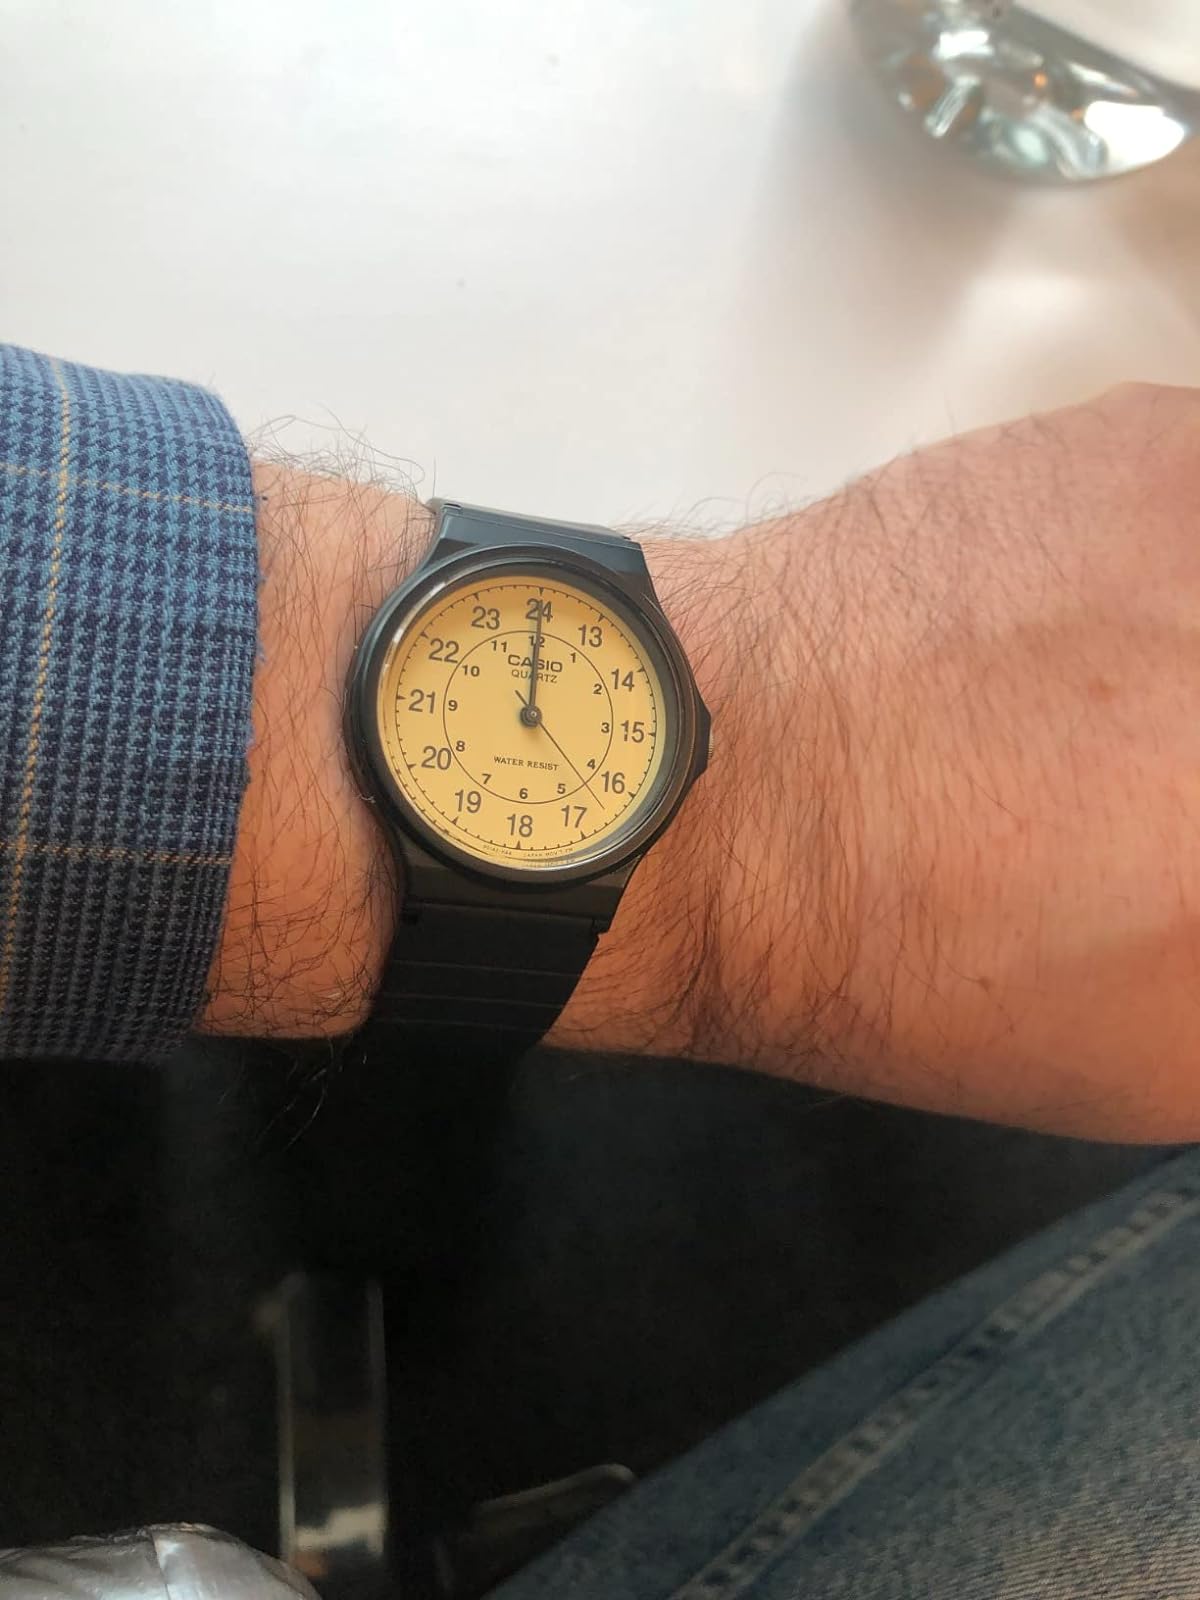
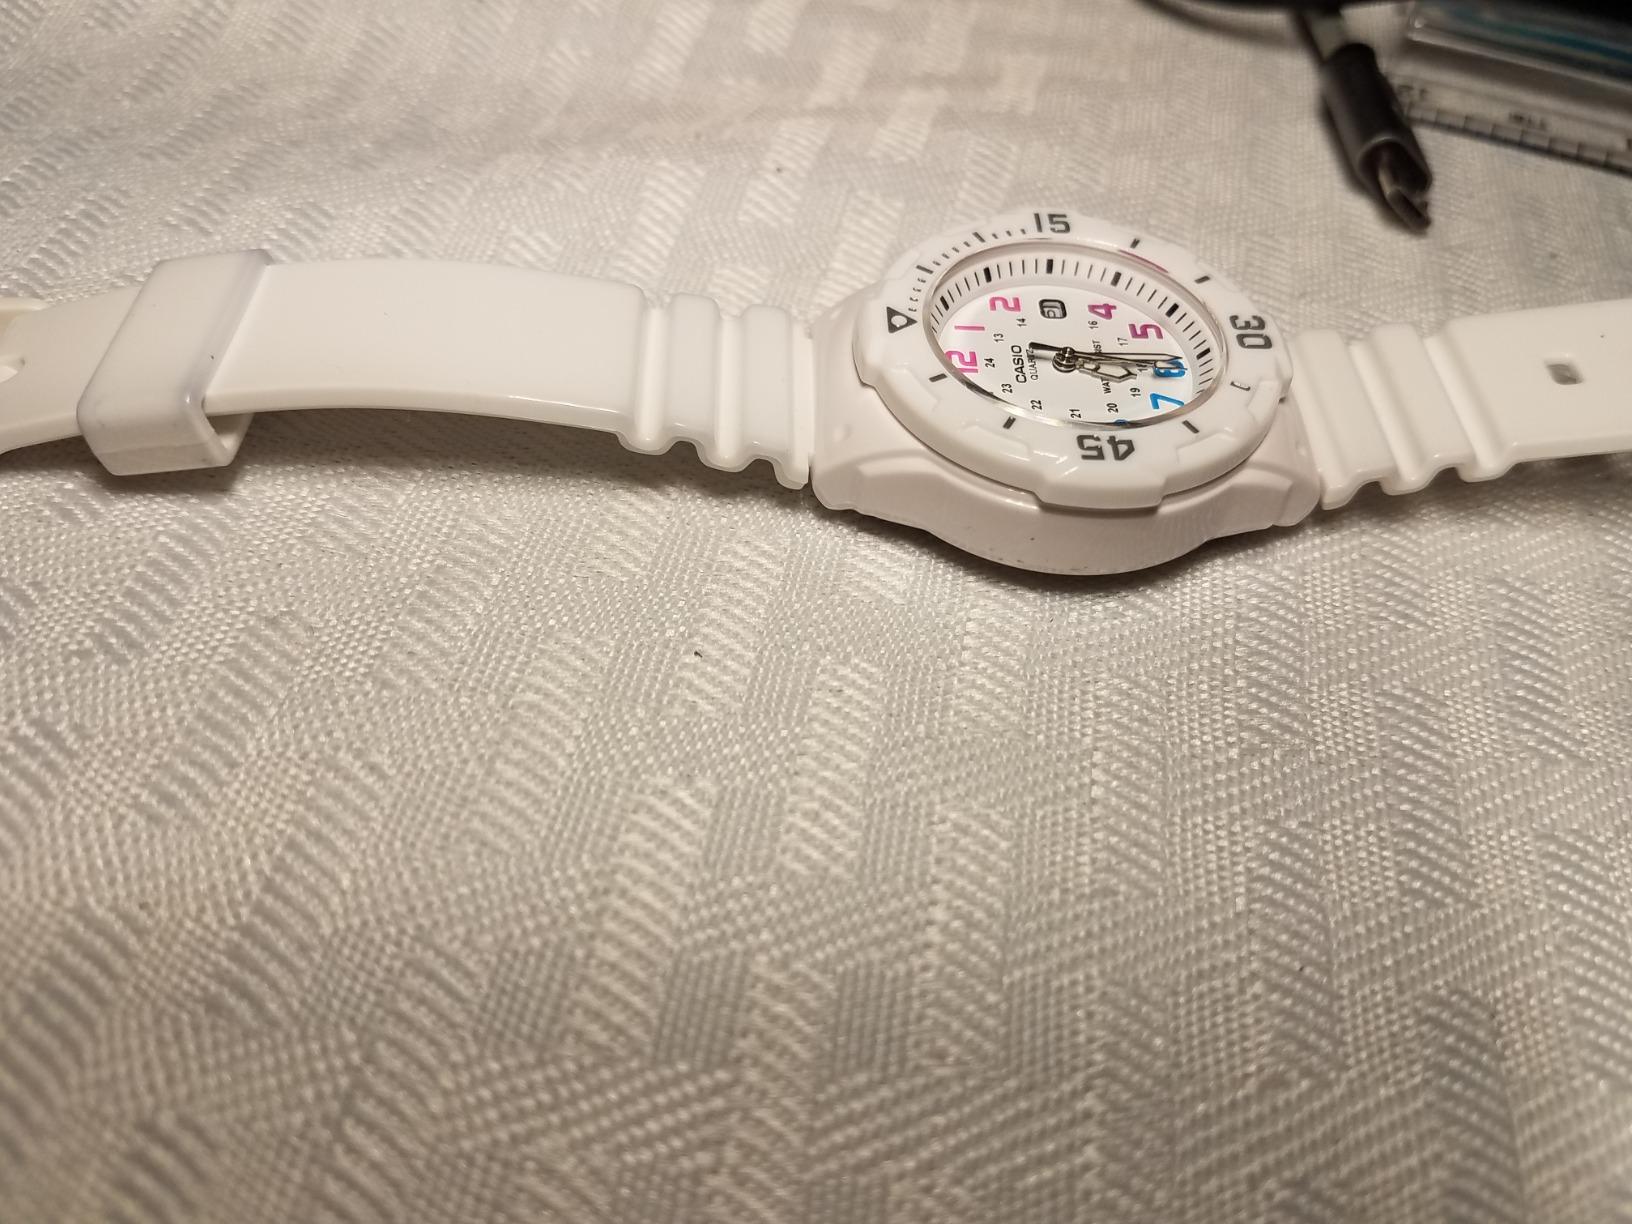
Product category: accessories_watch
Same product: no